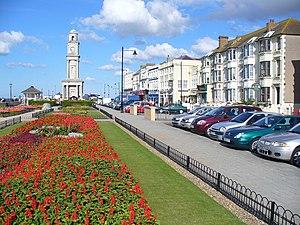
Herne Bay est une ville côtière du nord-est du Kent en Angleterre. Elle fait partie du district de Canterbury et compte une population d'environ 35 000 habitants.